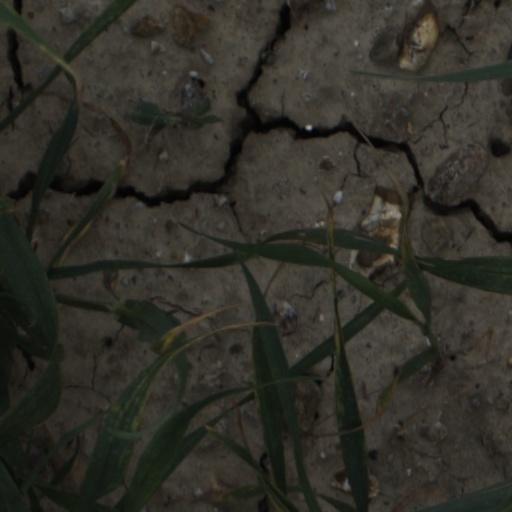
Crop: wheat